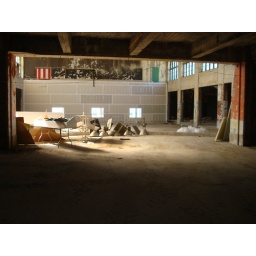
renovations in casino building